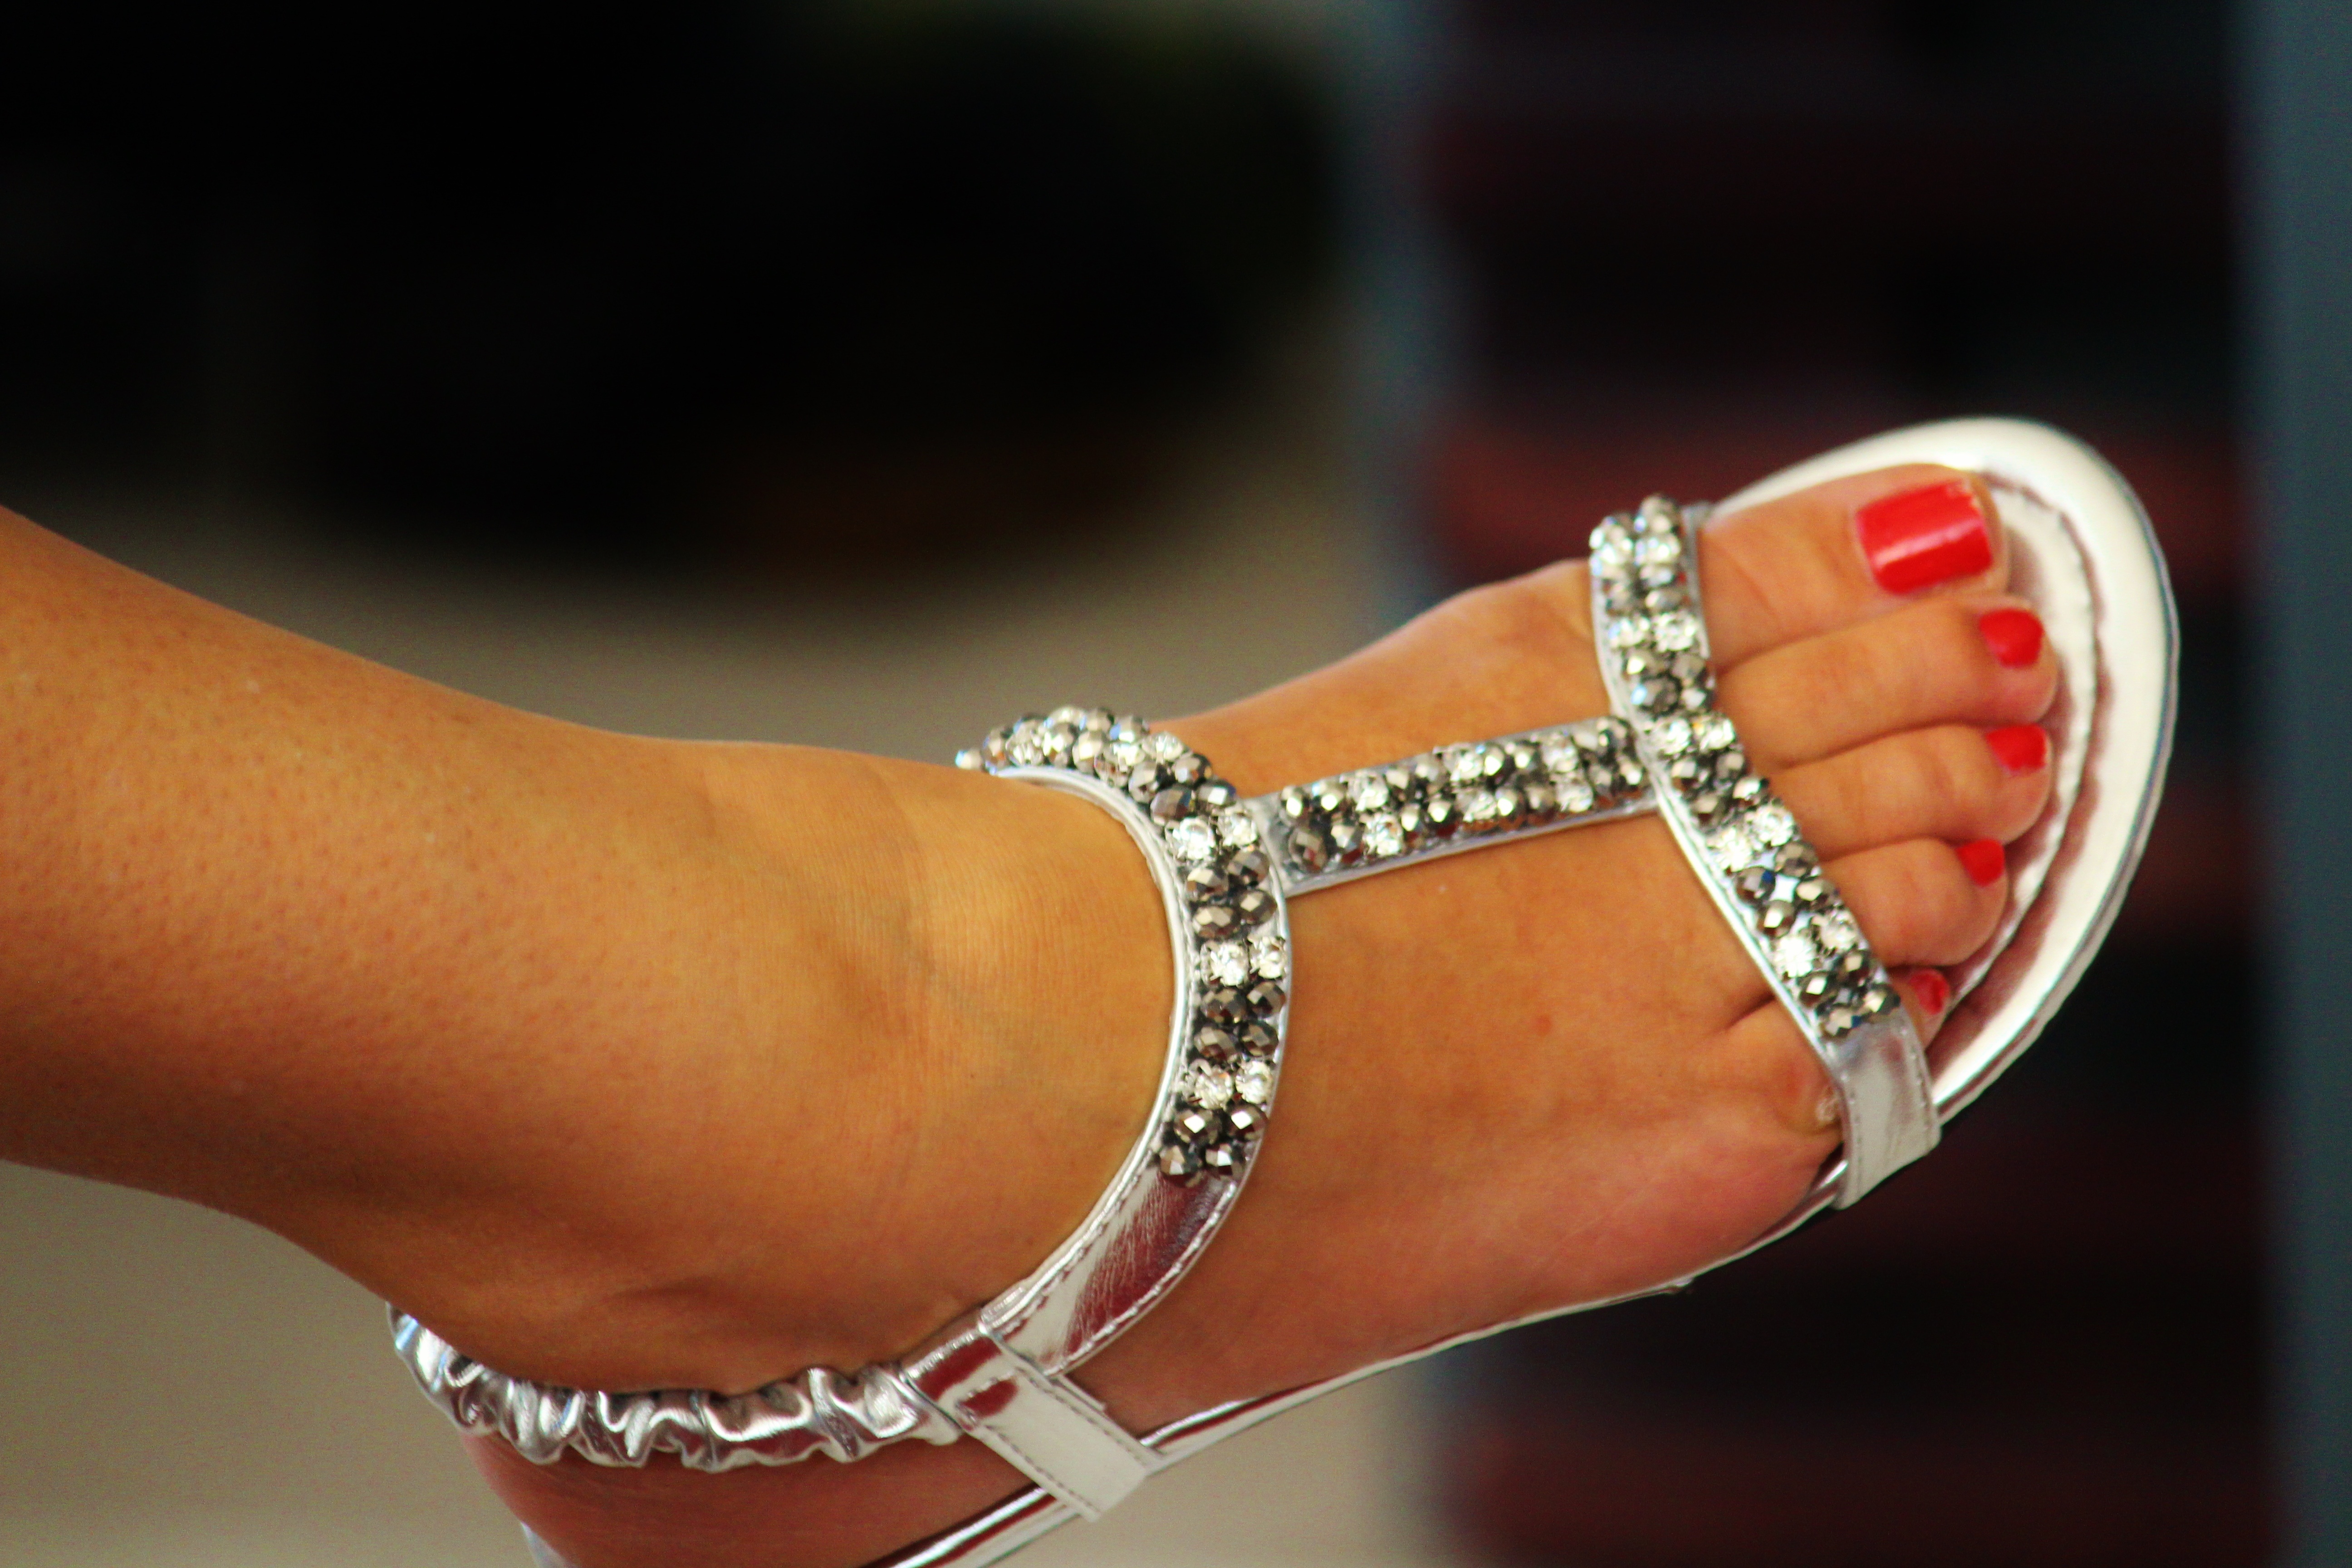
hand, shoe, leg, finger, red, foot, nail, sandal, bracelet, human body, jewellery, silver, footwear, organ, woman foot, toe nails, fashion accessory